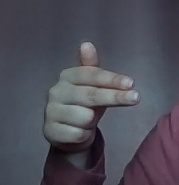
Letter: ghain